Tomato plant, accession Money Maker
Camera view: horizontal (90 deg, fisheye); turntable rotation: 180 degrees
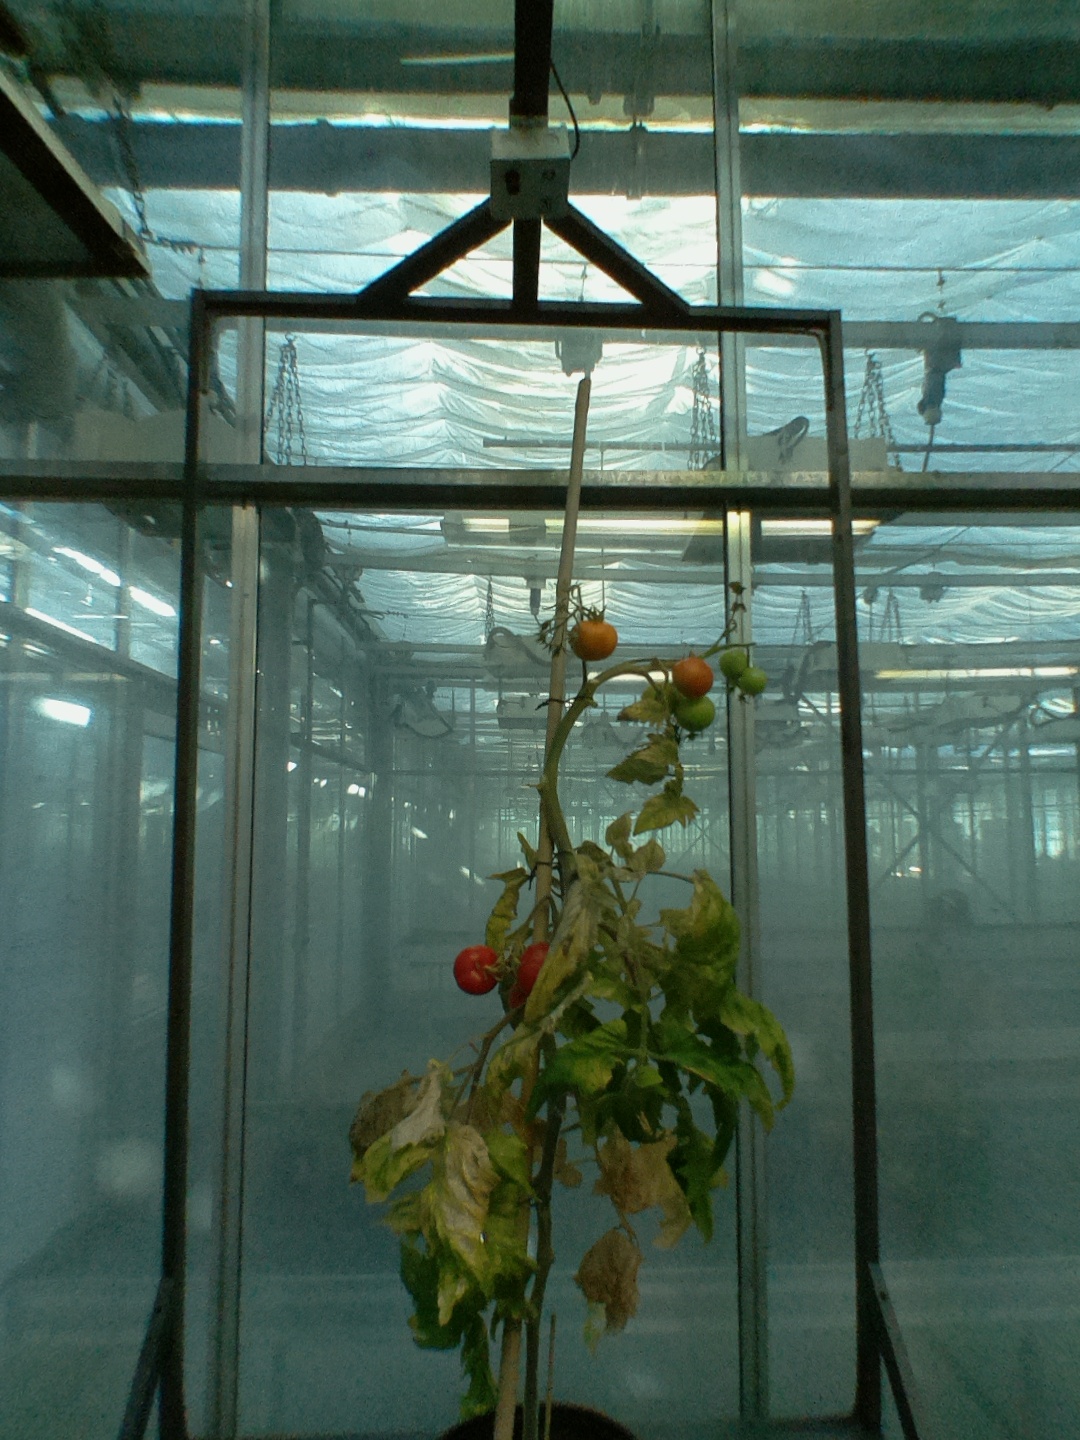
BBCH growth stage 85: 50%-60% of fruits show typical fully ripe color